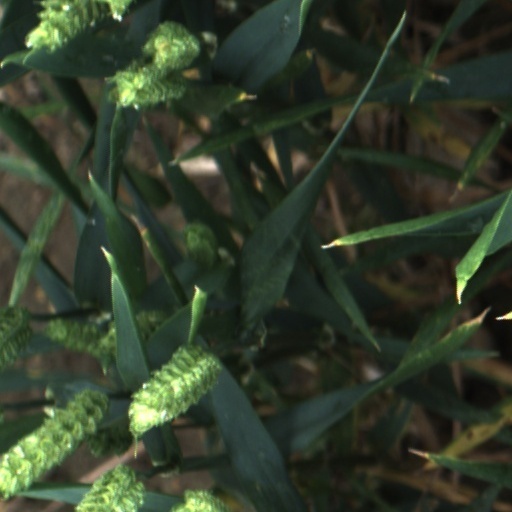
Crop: wheat